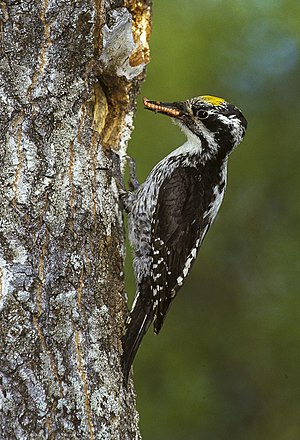
Tretået spætte
Den tretåede spætte er en spætte i ordenen af spættefugle. Voksne fugle er 21,5-24 cm lange. Den tretåede spætte lever i det vestlige Canada, Alaska, det amerikanske midtvesten samt de nordlige dele af Eurasien fra Norge til Korea. Den findes dog også i Alperne. I Danmark er den en meget sjælden gæst fra det nordlige skandinavien.